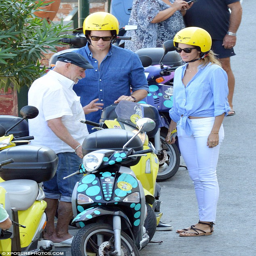
ready for adventure : the superstar couple listened carefully as they were given a quick briefing on the vehicle